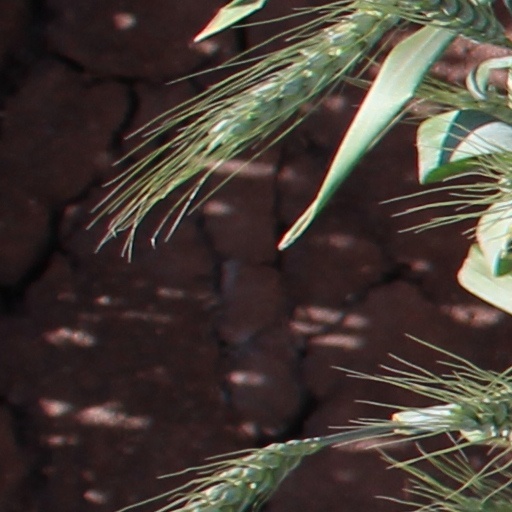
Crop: wheat